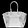
Label: Bag